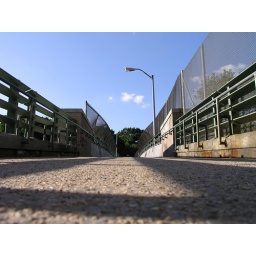
Pedestrian bridge over Ocean Parkway from East 8th side to Sherman street side, near Park Circle, Kensington, Brooklyn.